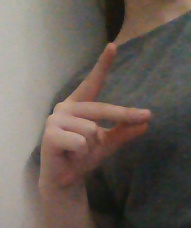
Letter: ta